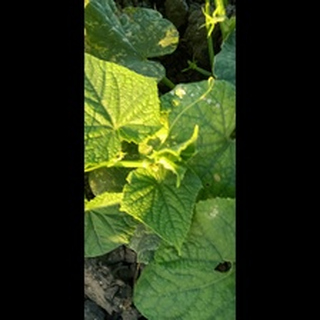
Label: healthy_cucumber